Damhead railway station

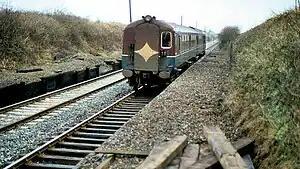
NIR Class 80 train passing the remains of Damhead station in 1982

Damhead railway station (also known as Damhead Halt) served the village of Maghaberry in County Down, Northern Ireland.